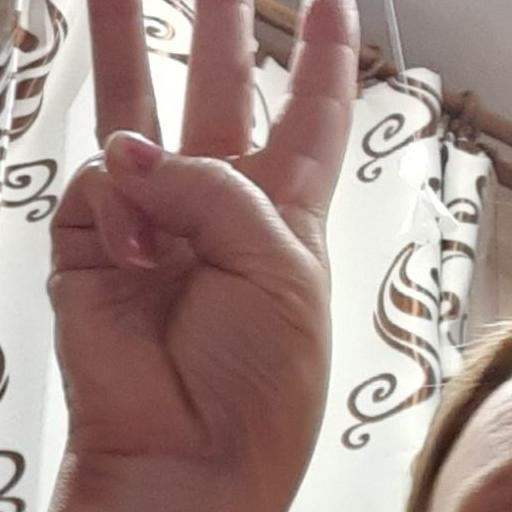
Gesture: three